Tonga

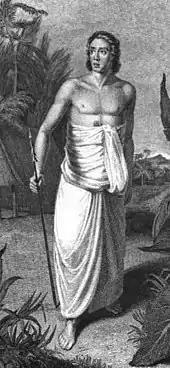
William Mariner was a teenaged English sailor adopted into a royal Tongan family.

The Tongan people first encountered Europeans in 1616, when the Dutch vessel "Eendracht", captained by Willem Schouten, made a short visit to the islands for the purpose of engaging in trade. Later, other Dutch explorers arrived, including Jacob Le Maire (who visited the northern island of Niuatoputapu); and Abel Tasman (who visited Tongatapu and Haʻapai) in 1643. Later noteworthy European visitors included James Cook, of the British Royal Navy, in 1773, 1774, and 1777; Spanish Navy explorers Francisco Mourelle de la Rúa in 1781; Alessandro Malaspina in 1793; the first London missionaries in 1797; and a Wesleyan Methodist minister, Reverend Walter Lawry, in 1822.